Speedrunning

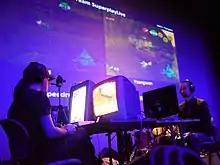

In 1996, id Software released "Quake" as a successor to the "Doom" series. Like its predecessor, "Quake" had a demo-recording feature and drew attention from speedrunners. In April 1997, Nolan "Radix" Pflug created Nightmare Speed Demos (NSD), a website for tracking "Quake" speedruns. In June 1997, Pflug released a full-game speedrun demo of "Quake" called "Quake Done Quick", which introduced speedrunning to a broader audience. "Quake" speedruns were notable for their breadth of movement techniques, including "bunny hopping," a method of gaining speed also present in future shooting games like "Counter-Strike" and "Team Fortress". In April 1998, NSD merged with another demo-hosting website to create Speed Demos Archive.